Bradley Fighting Vehicle

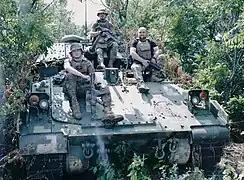
Bradley infantry fighting vehicle in Ukraine in July 2023

The XM2/3 passed the Army Systems Acquisition Review Council Milestone III review in 1979. In December 1979, the XM2 and XM3 were type classified as the M2 and M3 respectively. Final approval for production came from the Secretary of Defense in February 1980. In October 1981 the vehicle was named the "Bradley" for World War II Army General Omar Bradley, who had died earlier that year.